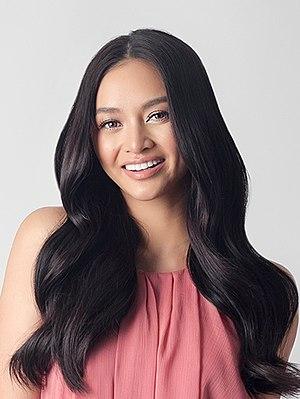
Miss International est un concours annuel de beauté créé en 1960 à Long Beach, dans l'État de la Californie, aux États-Unis. Il est avec Miss Monde, Miss Terre, et Miss Univers l'un des plus grands concours de beauté au monde.